From Mao to Mozart: Isaac Stern in China

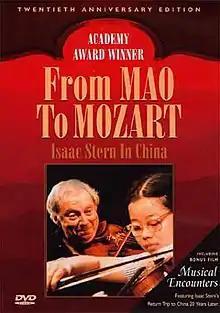
DVD cover art for 2001 release

From Mao to Mozart: Isaac Stern in China is a 1979 documentary film about Western culture breaking into China produced and directed by Murray Lerner. It portrays the famous violinist and music teacher Isaac Stern as the first American musician to collaborate with the China Central Symphony Society (now China National Symphony Orchestra).